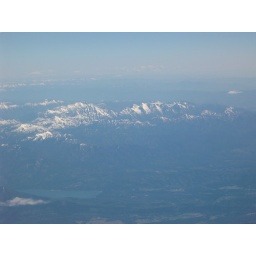
Looking out the window of the plane as we fly from Miami to Seattle. Photo taken by Dan.